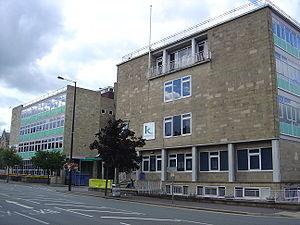
Un collège est un groupe de personnes partageant une même caractéristique ou un établissement d'enseignement.
Un collège est un établissement d'enseignement.